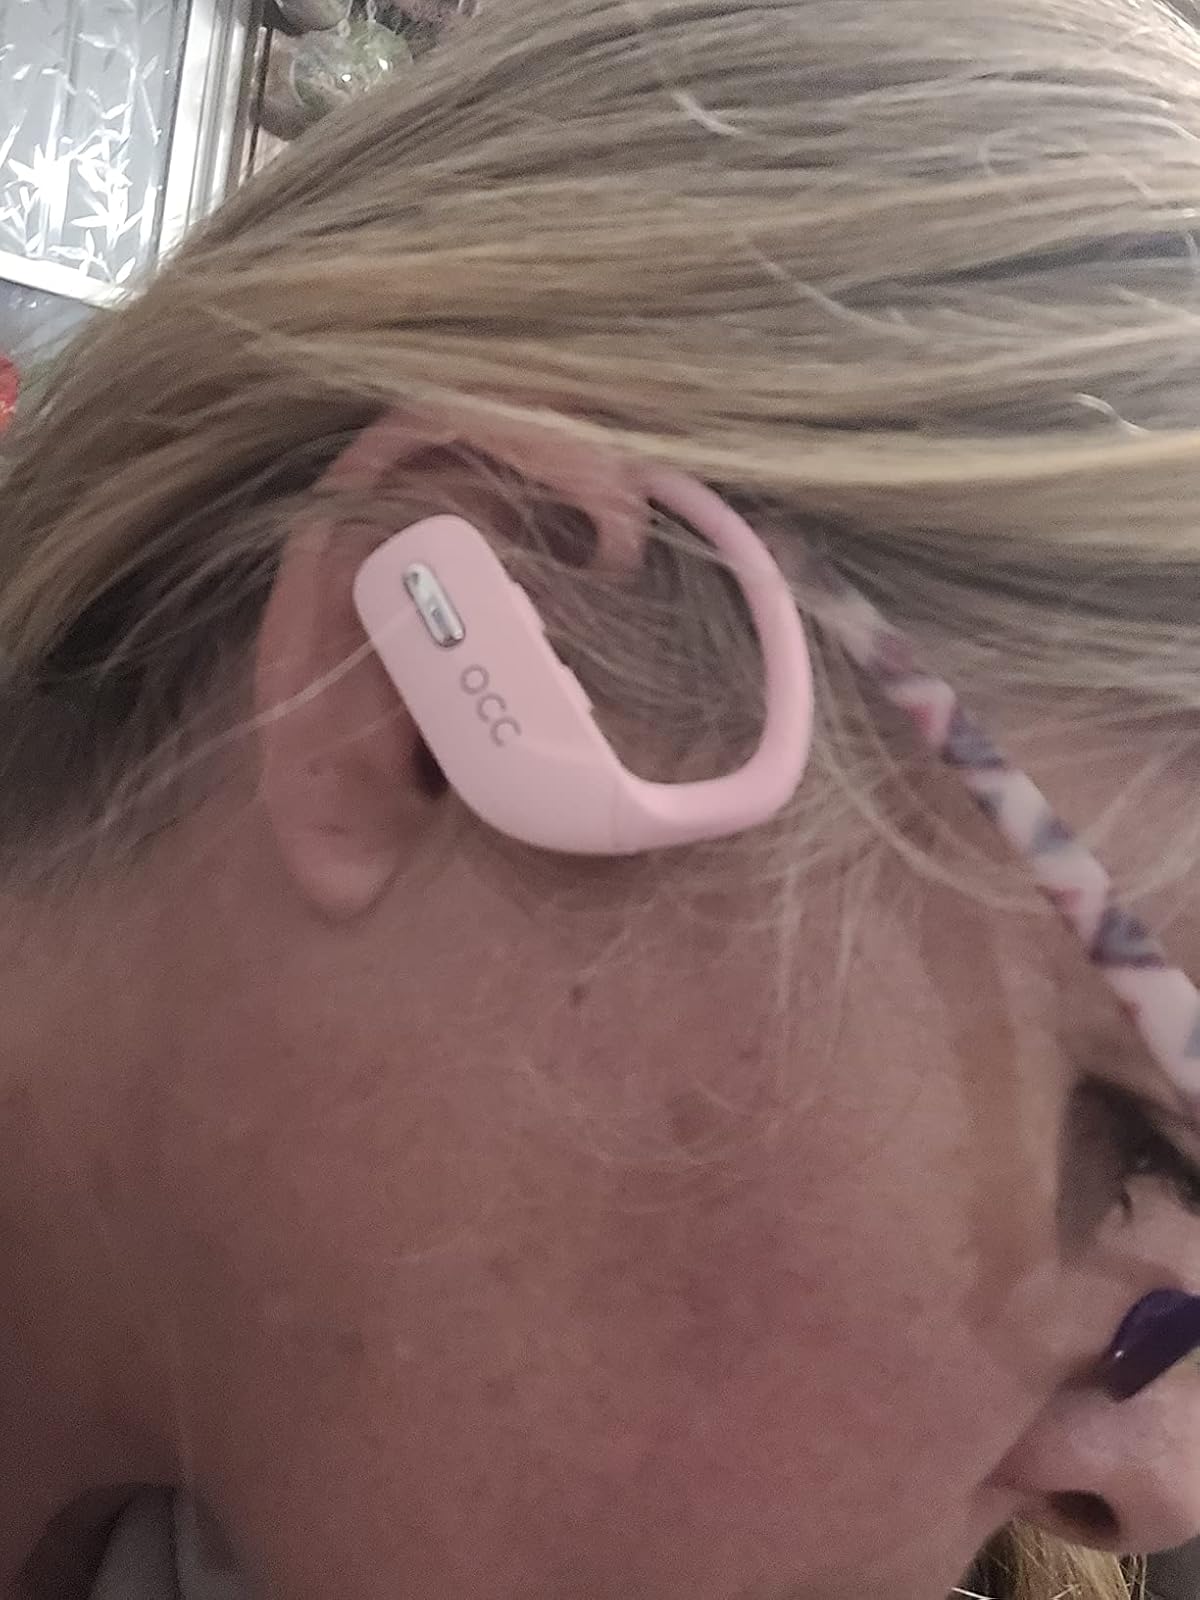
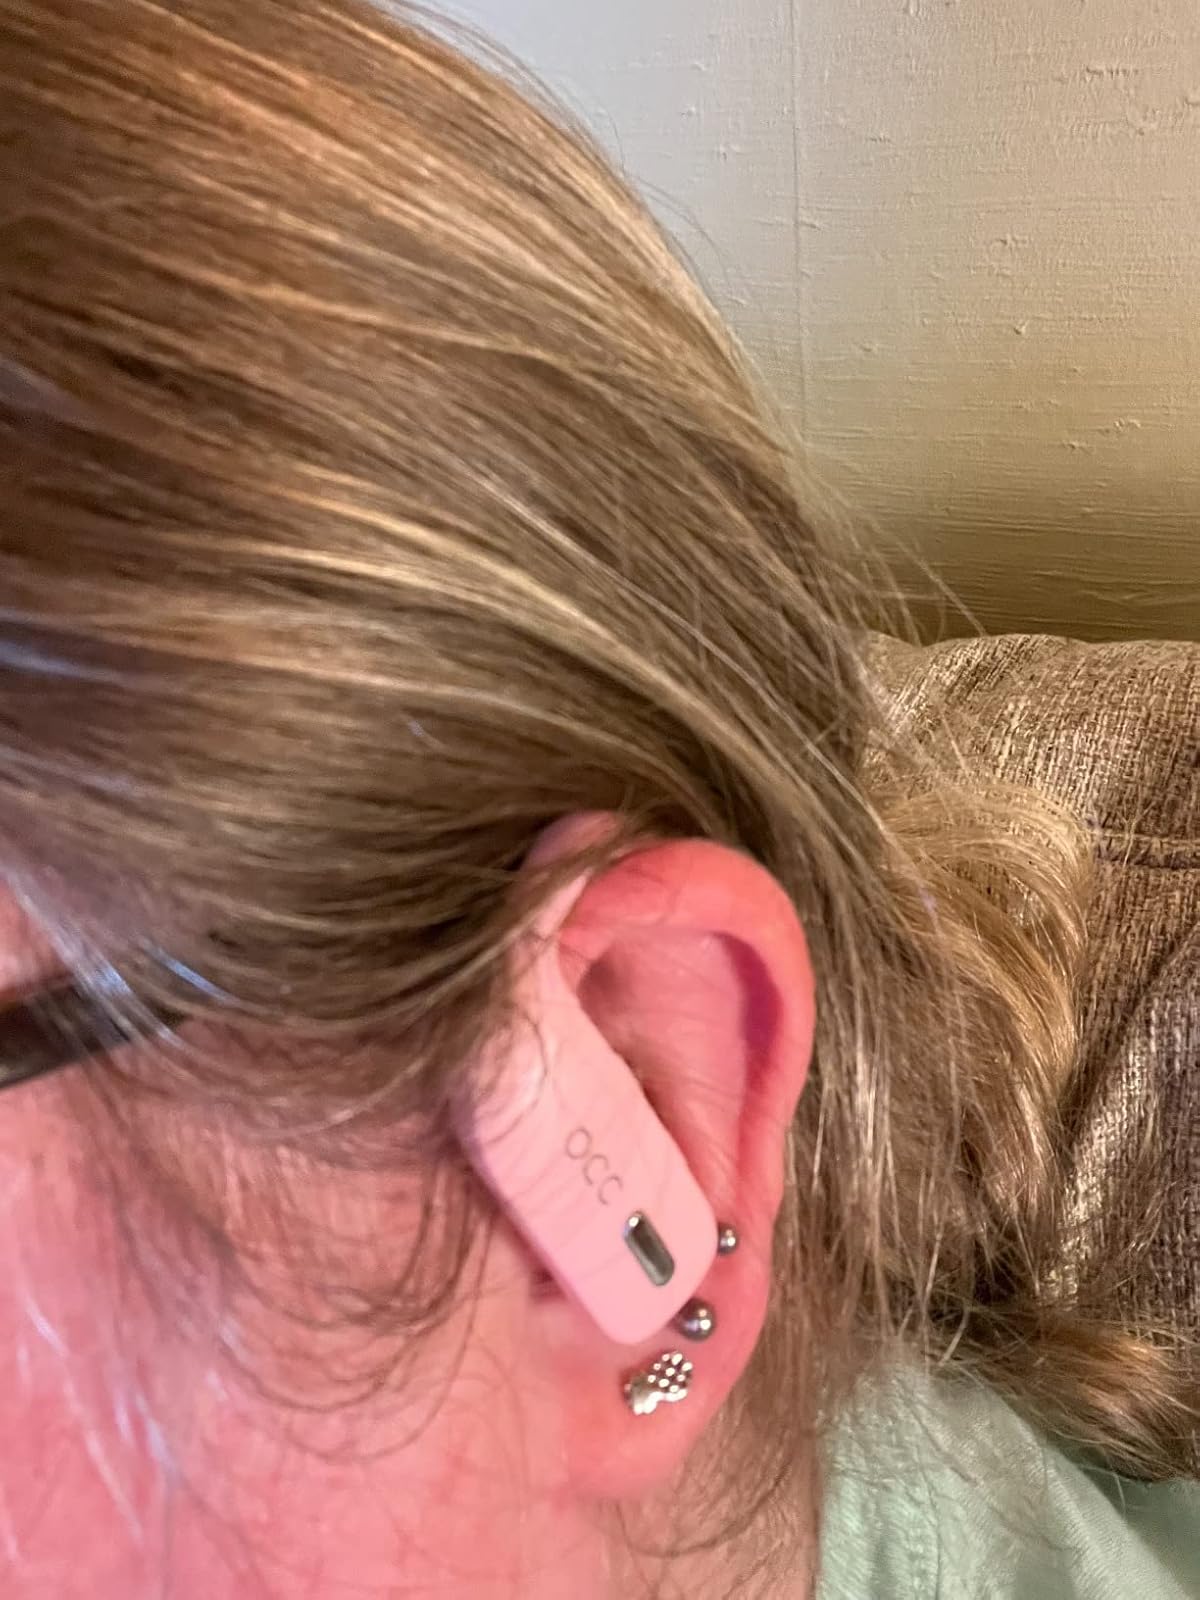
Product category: earbuds
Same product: yes